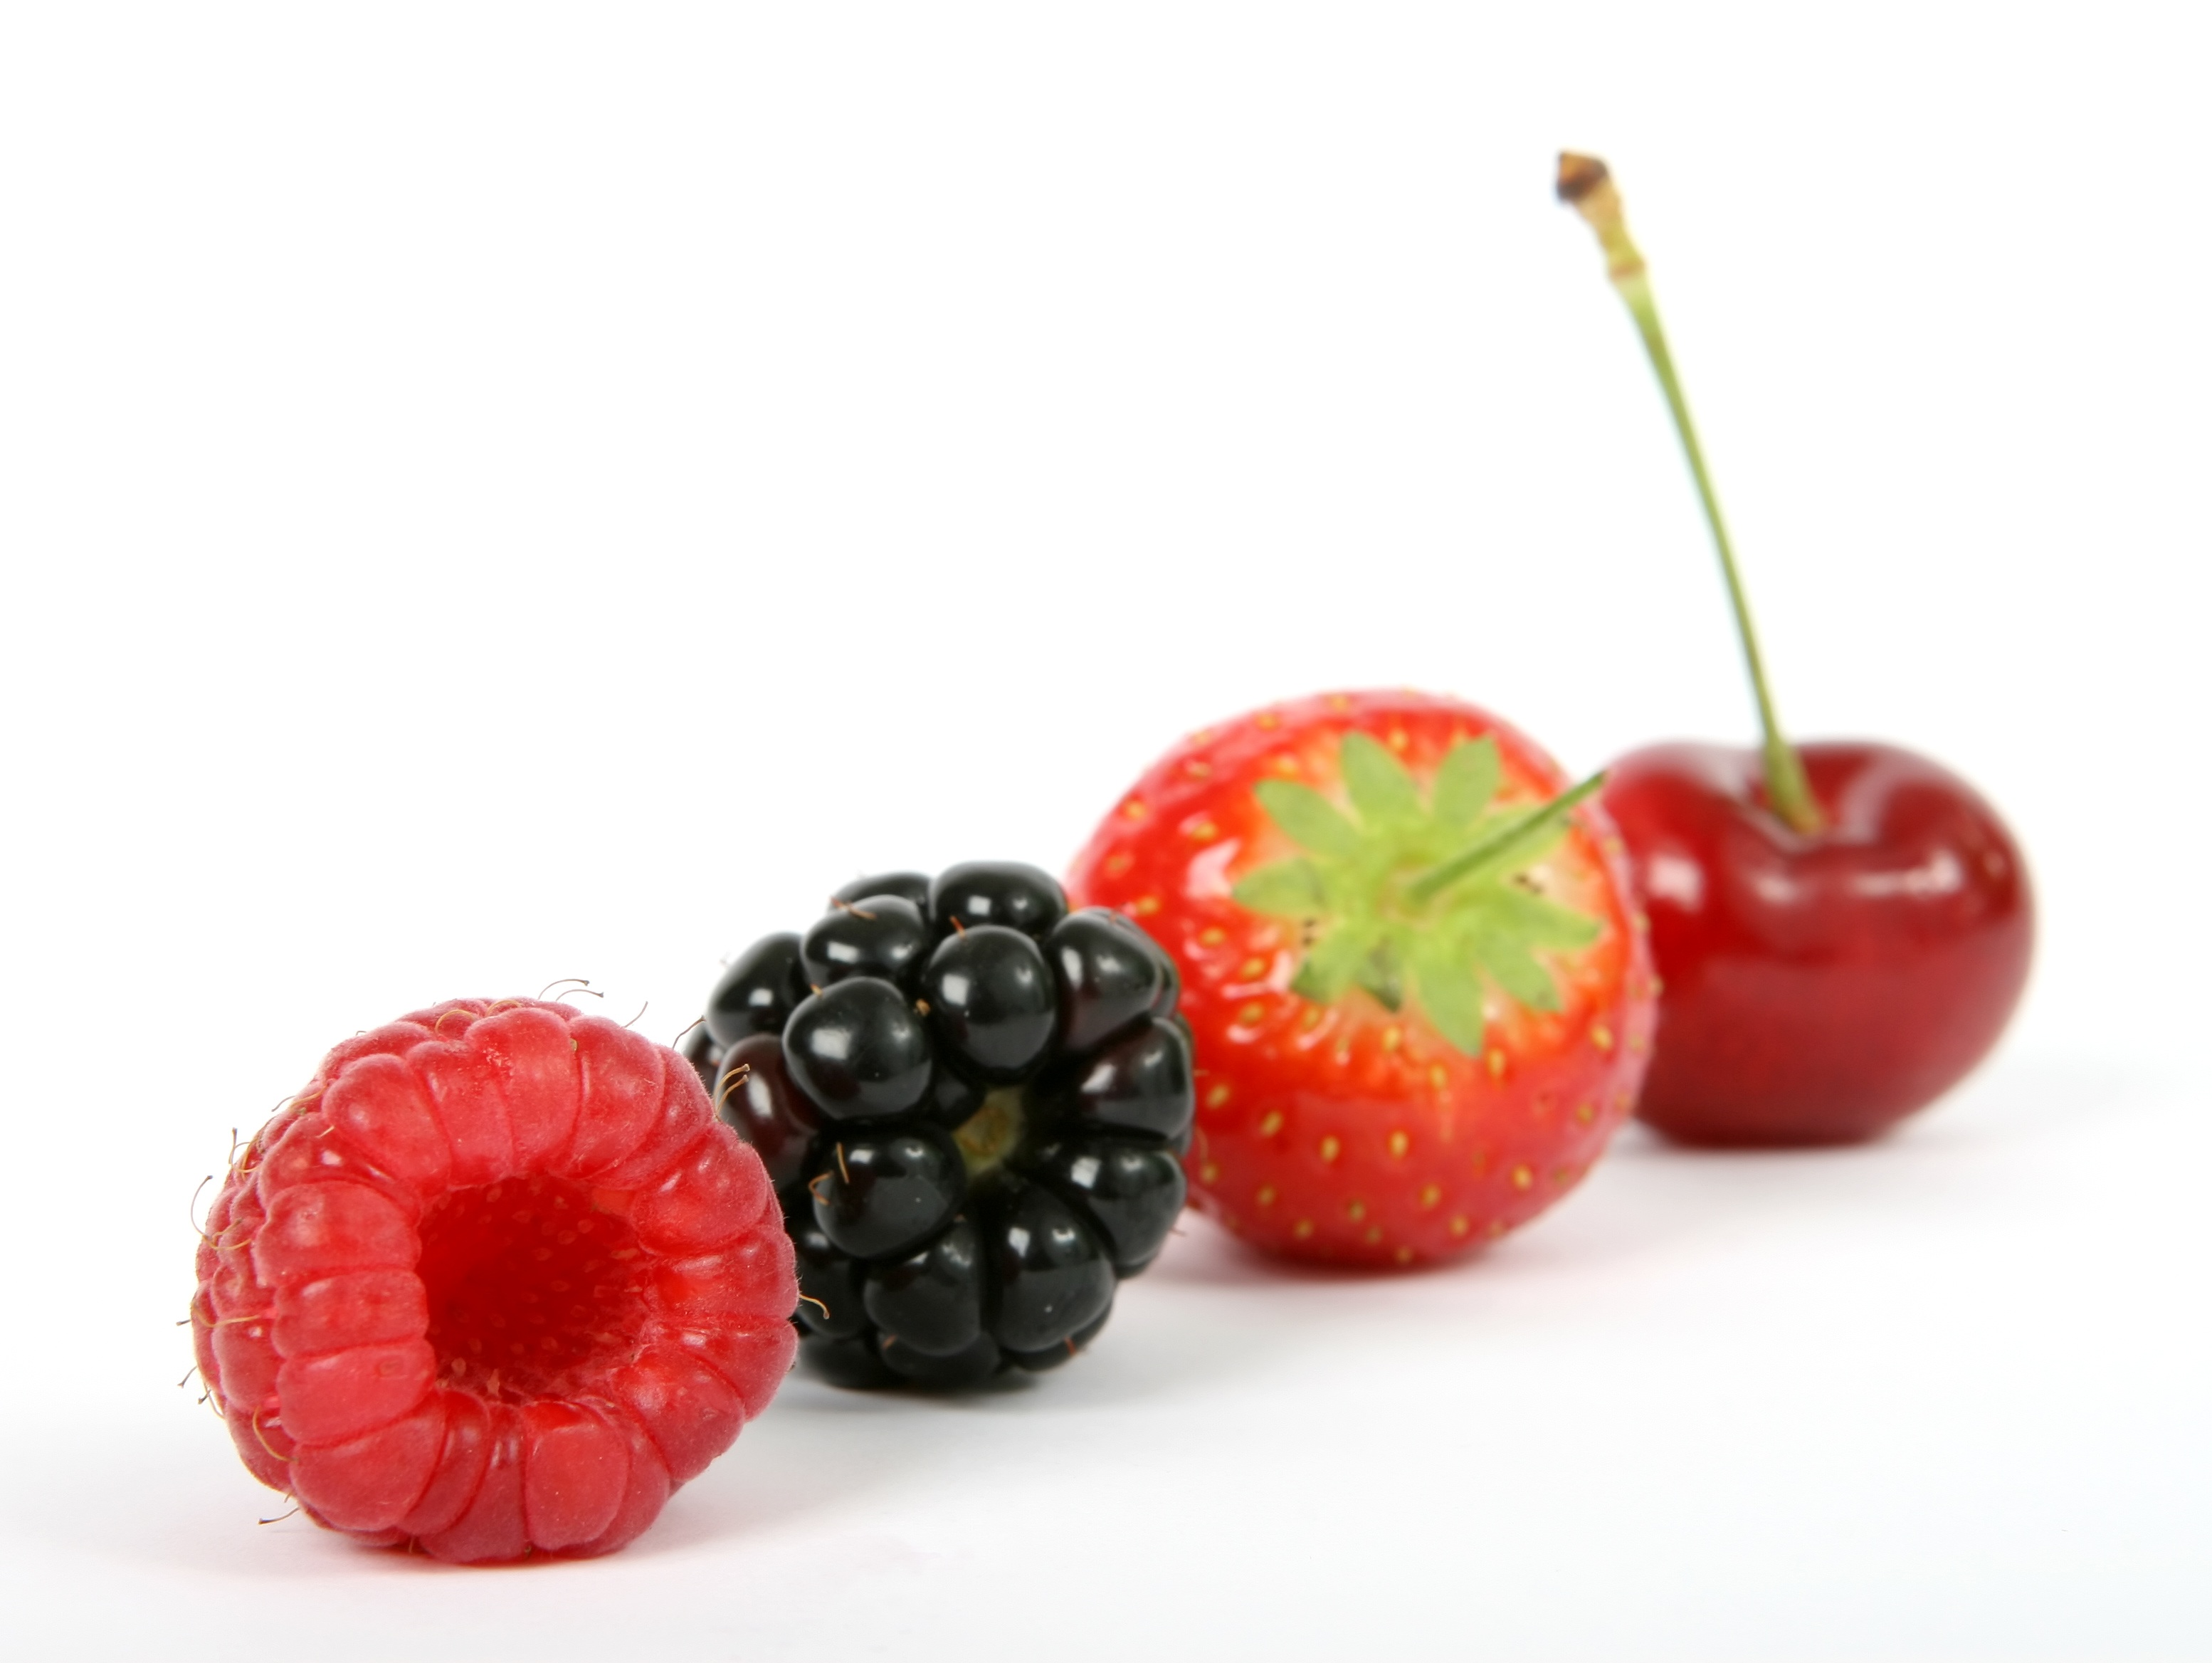
plant, white, raspberry, fruit, berry, restaurant, home, isolated, summer, food, salad, green, red, produce, color, macro, natural, space, blueberry, fresh, black, colorful, closeup, breakfast, healthy, snack, dessert, lunch, delicious, health, blackberry, strawberry, life, stalk, grocery, vitamin, colour, nutrition, vegetarian, passion, good, exotic, diet, starter, gorgeous, cherry, organic, ingredients, copy, flavor, flowering plant, land plant, frutti di bosco, wholesome